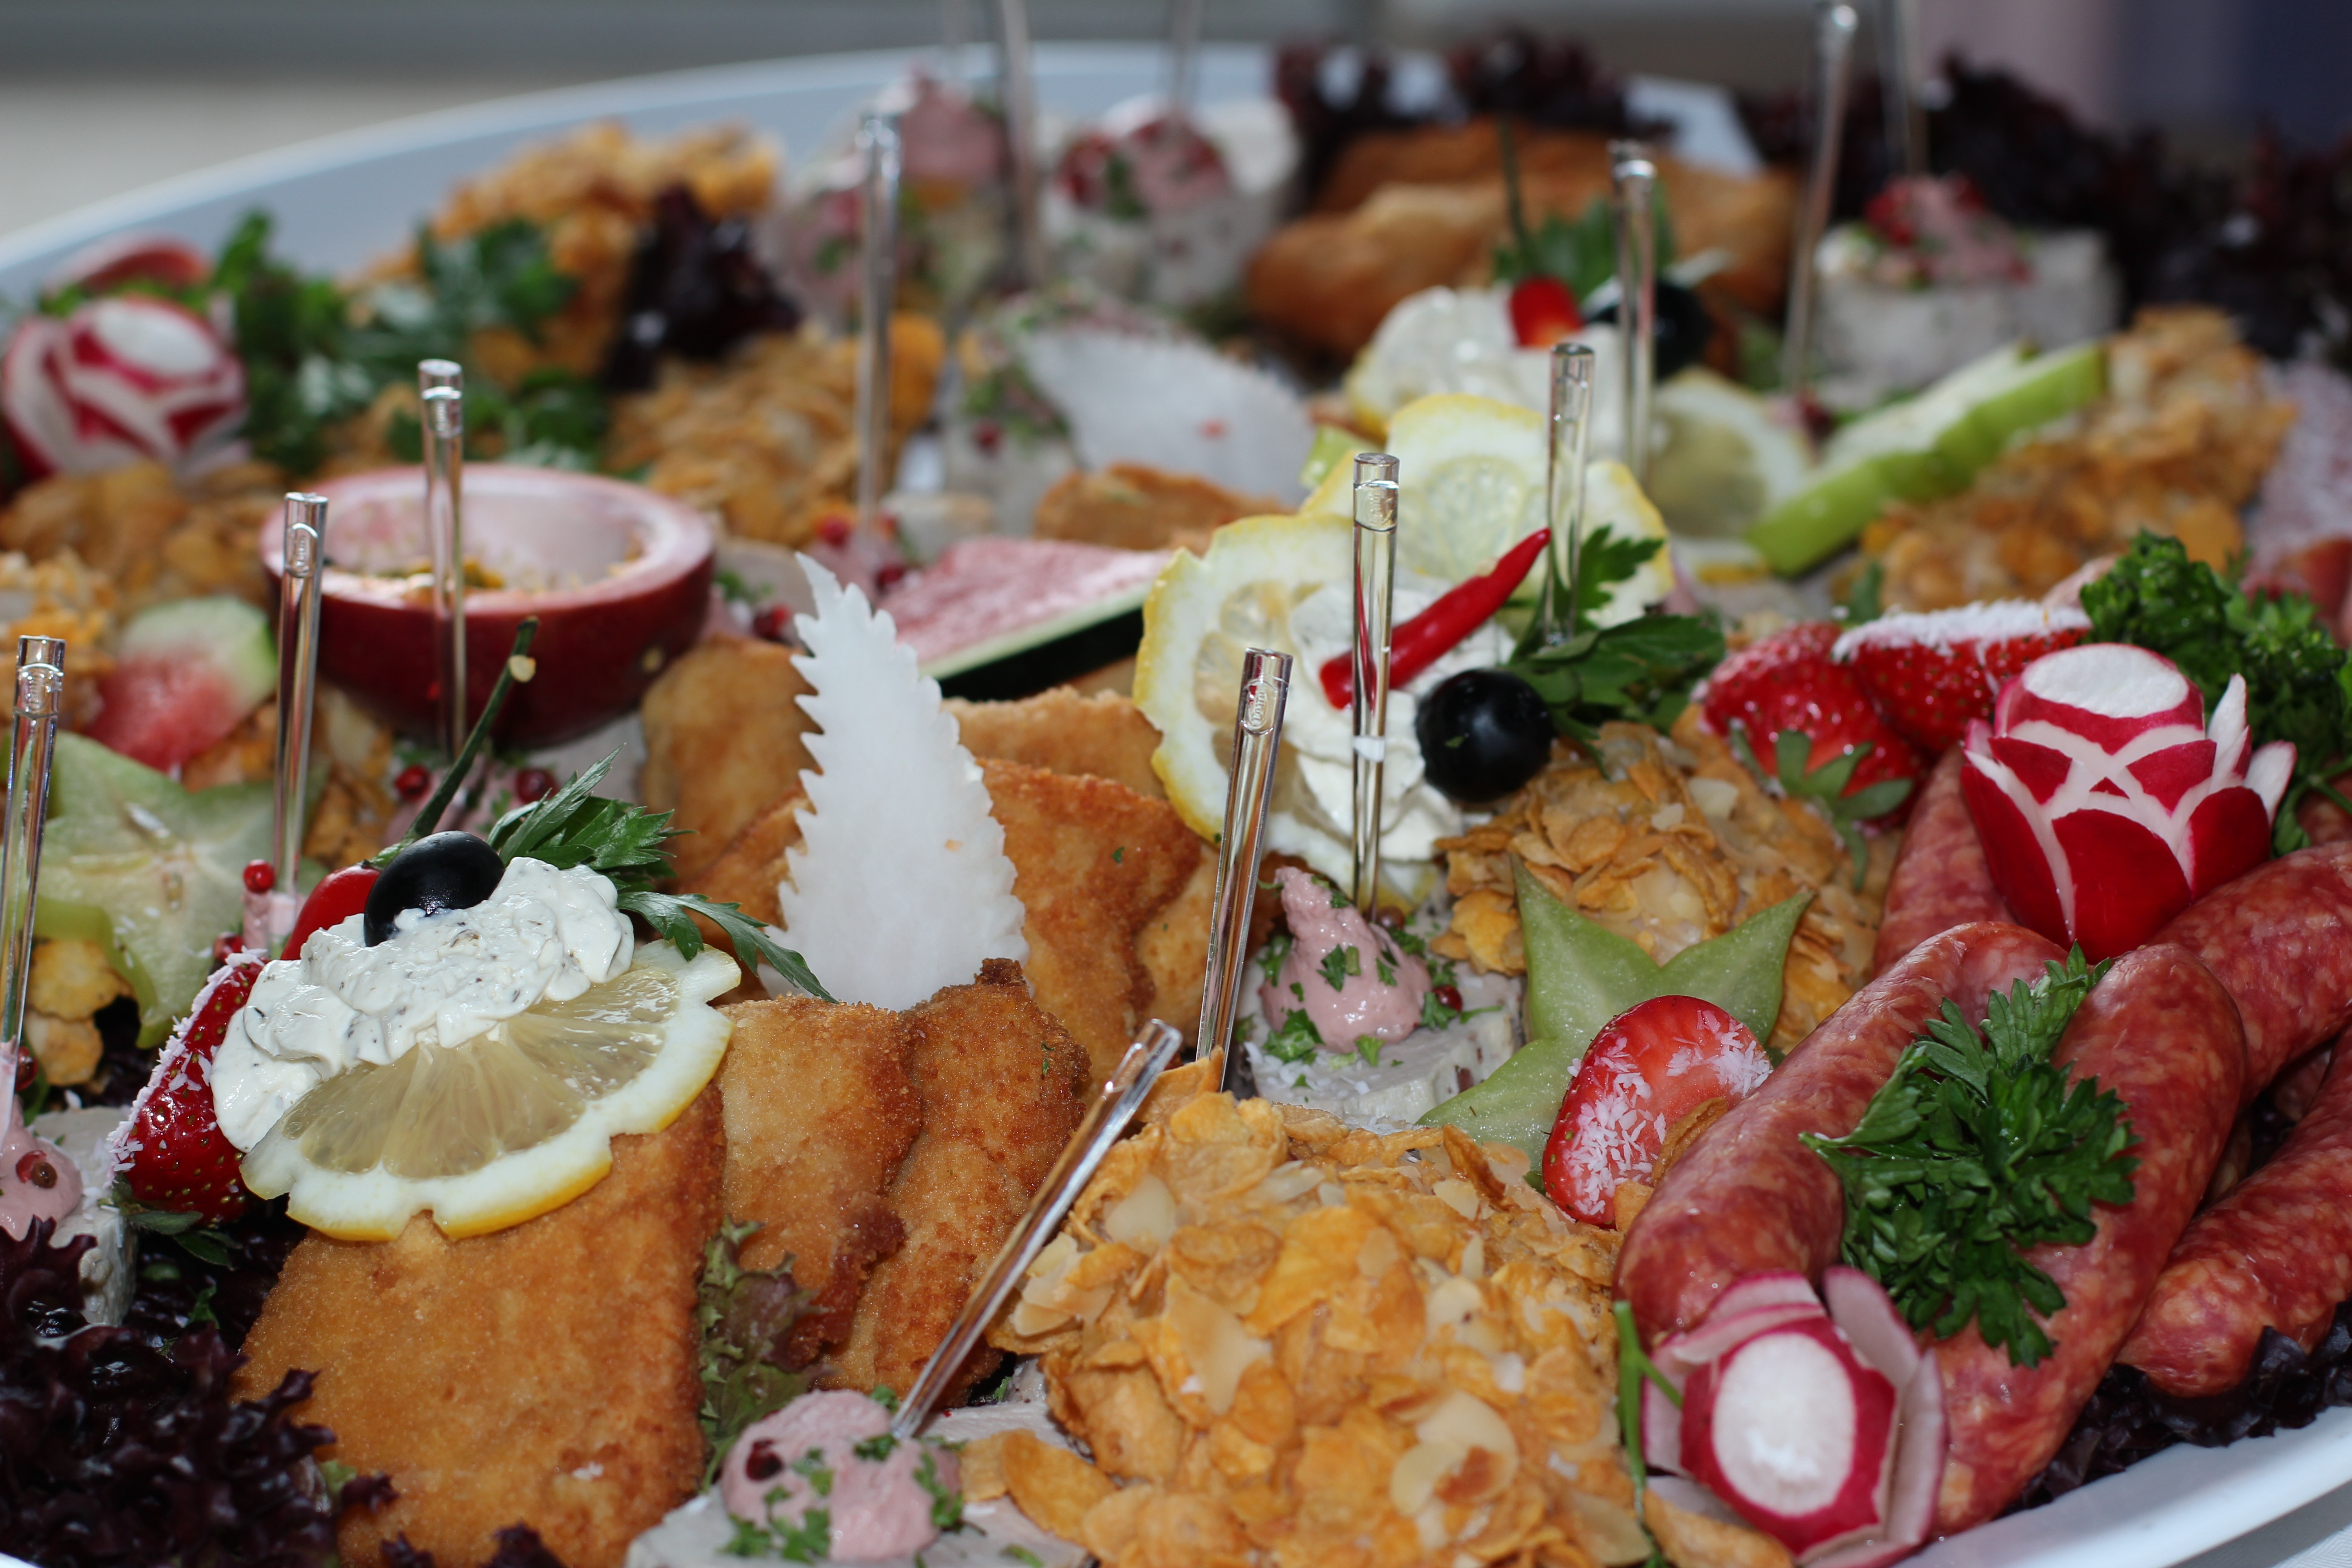
restaurant, dish, meal, food, breakfast, eat, cuisine, buffet, party, chunks, canape, supper, brunch, hors d oeuvre, finger food, cold buffet, odds and ends, christmas dinner, meze